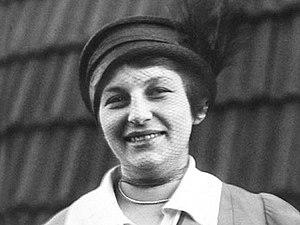
Portrait de Lilly Reich (1885-1947)
Lilly Reich, née le 16 juin 1885 à Berlin et morte le 14 décembre 1947 dans la même ville, est une designer, architecte d'intérieur et artiste textile allemande qui est rattachée au mouvement moderne.